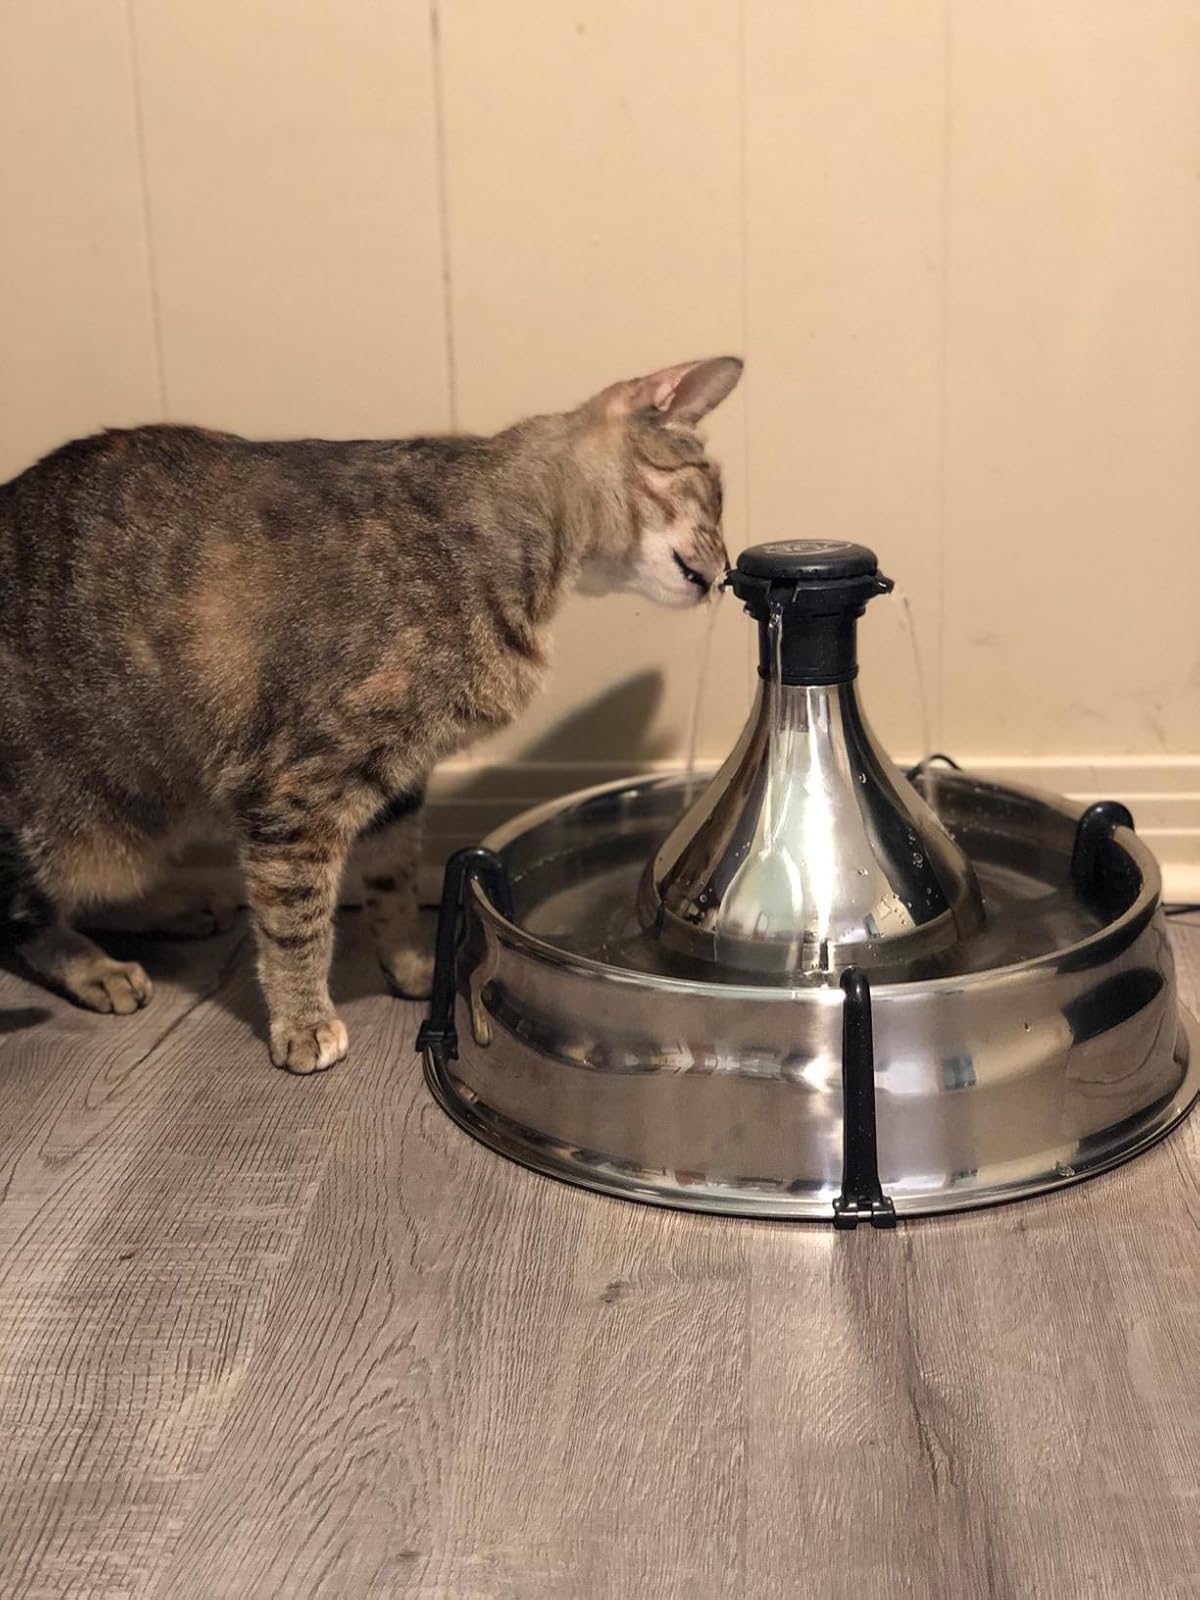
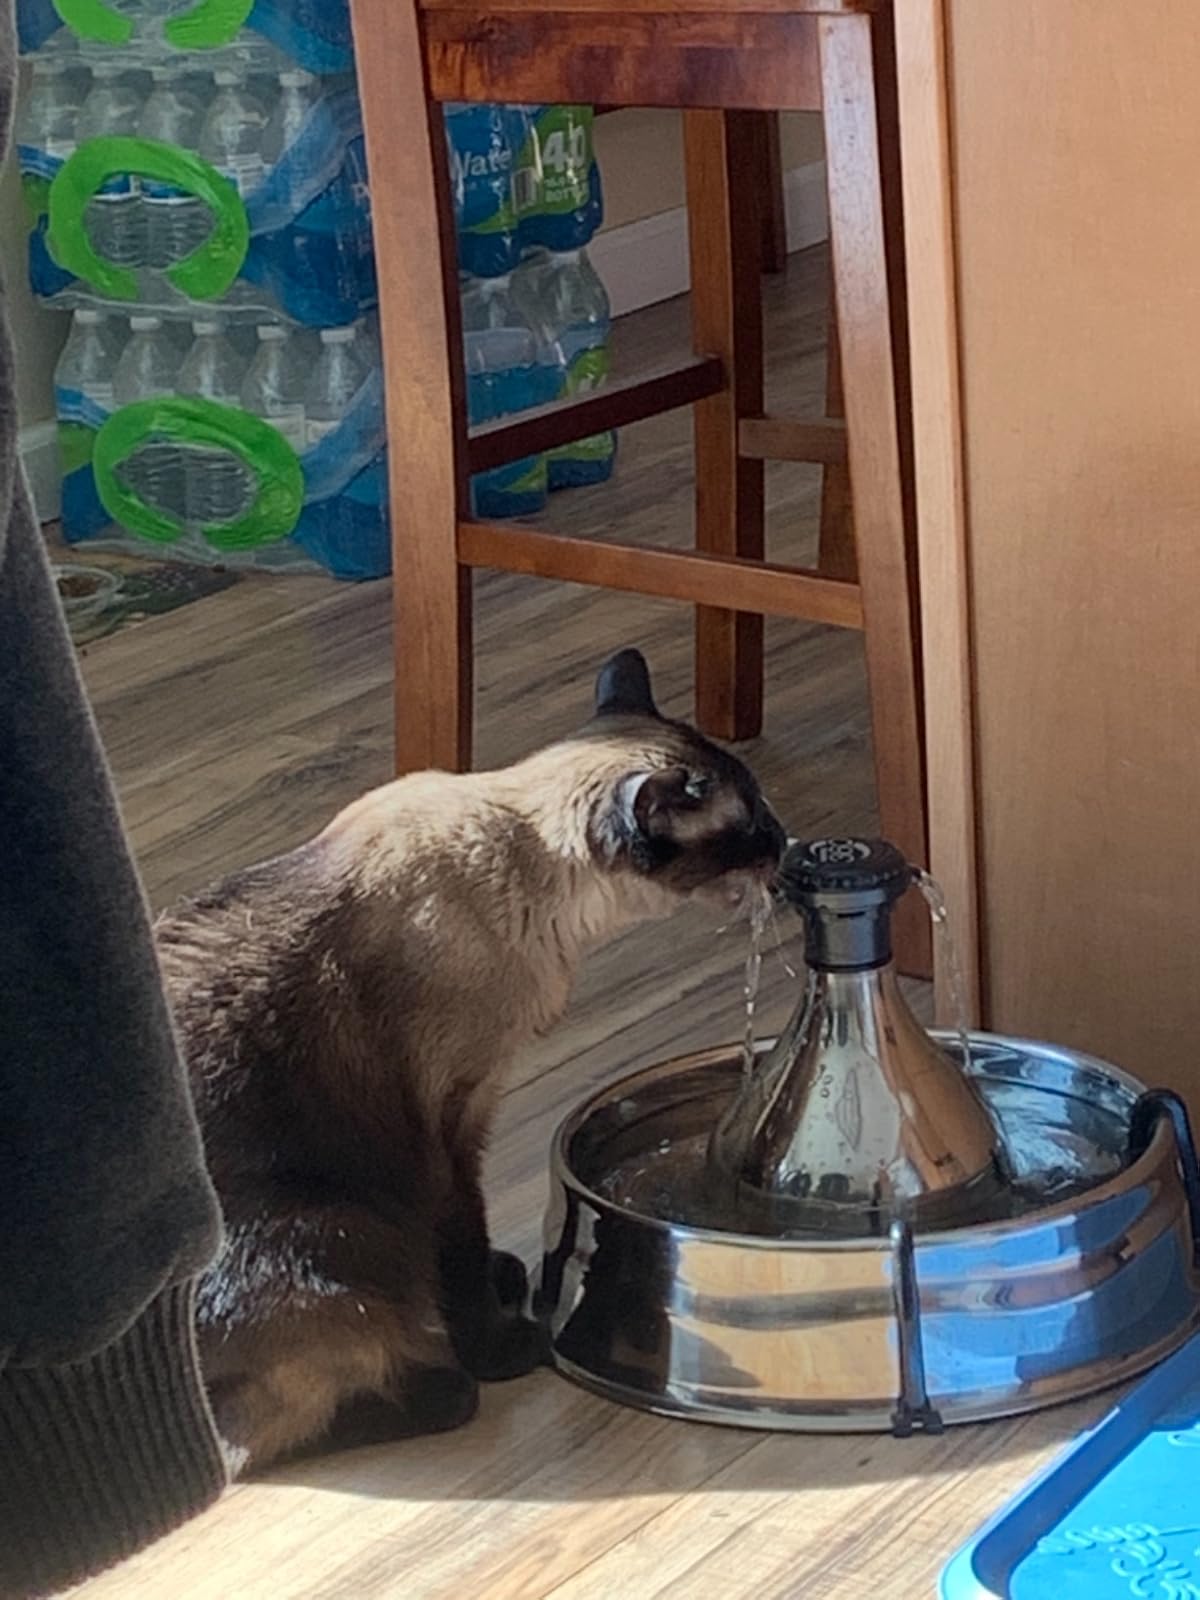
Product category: items_bowl
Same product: yes